Signs and symptoms of HIV/AIDS

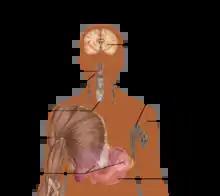
Main symptoms of acute HIV infection

Acute HIV infection, primary HIV infection or acute seroconversion syndrome is the first stage of HIV infection. It occurs after the incubation stage, before the latency stage, and the potential AIDS succeeding the latency stage.